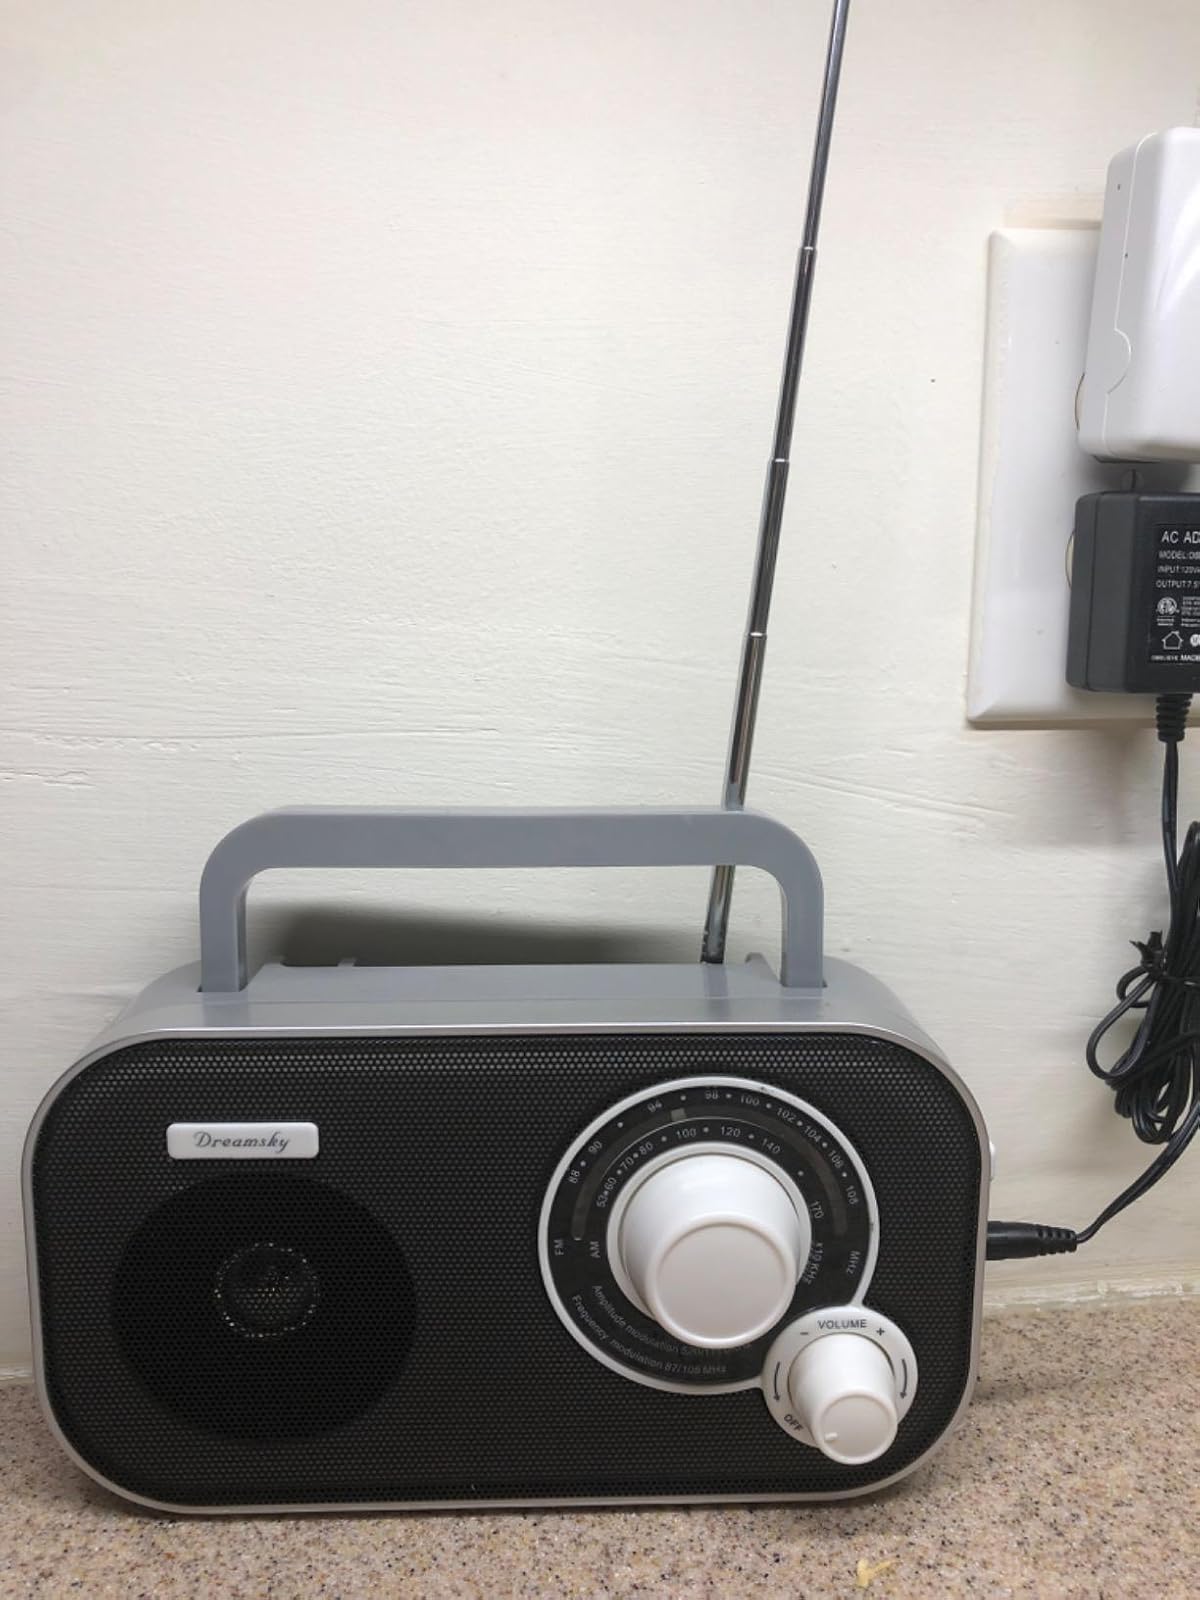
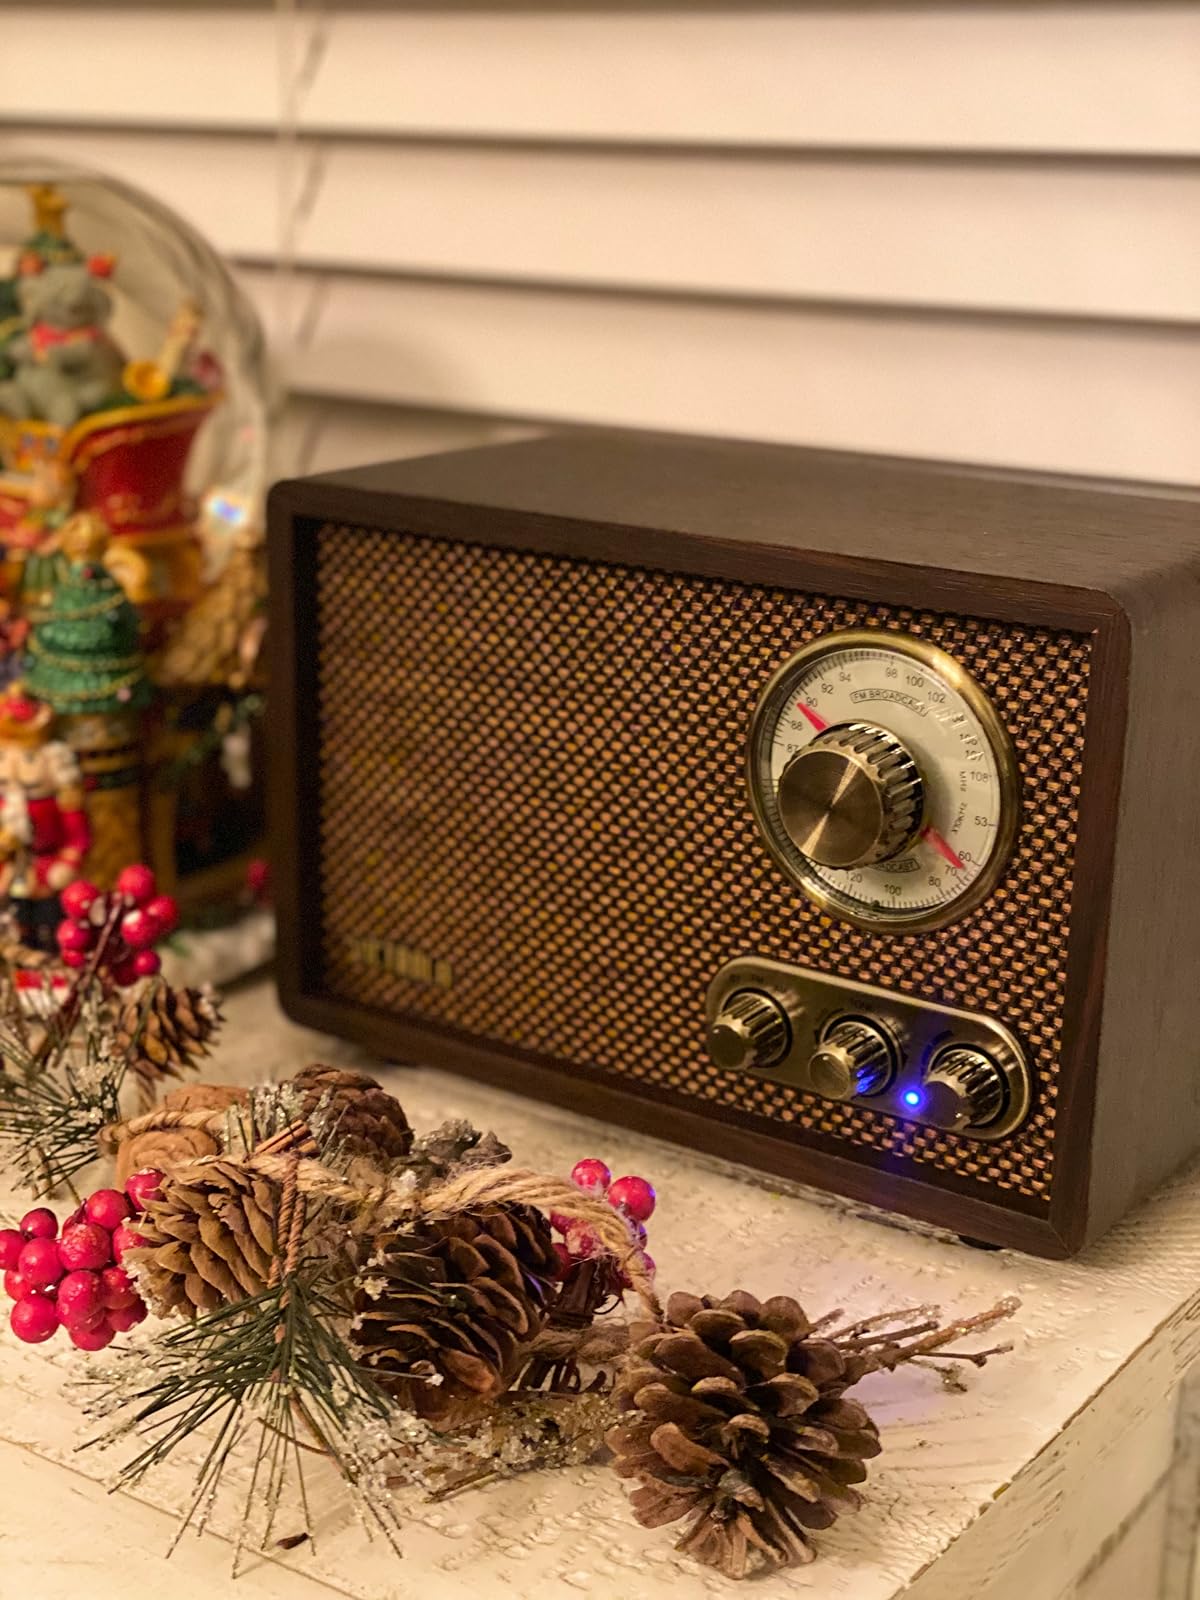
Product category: radio
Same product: no